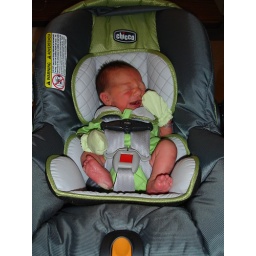
Daniel in his new car seat on the ride home.